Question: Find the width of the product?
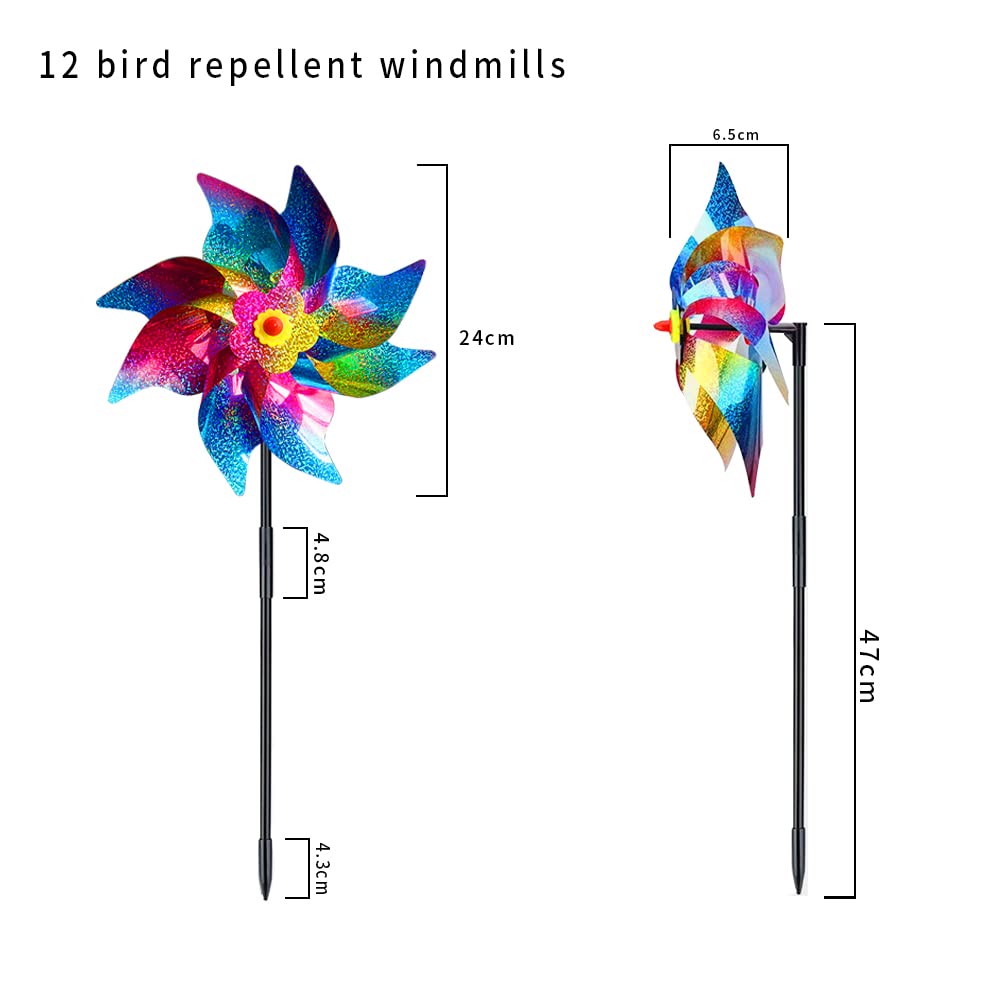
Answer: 24.0 centimetre